Kunwinjku people

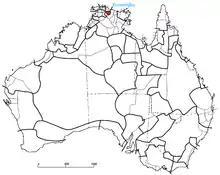
The lands of the Kunwinjku people in the Northern Territory

The Kunwinjku (formerly written Gunwinggu) people are an Australian Aboriginal people, one of several groups within the Bininj people, who live around West Arnhem Land to the east of Darwin, Northern Territory. Kunwinjku people generally refer to themselves as "Bininj" (meaning people, or Aboriginal people) in much the same way that Yolŋu people refer to themselves as "Yolŋu".